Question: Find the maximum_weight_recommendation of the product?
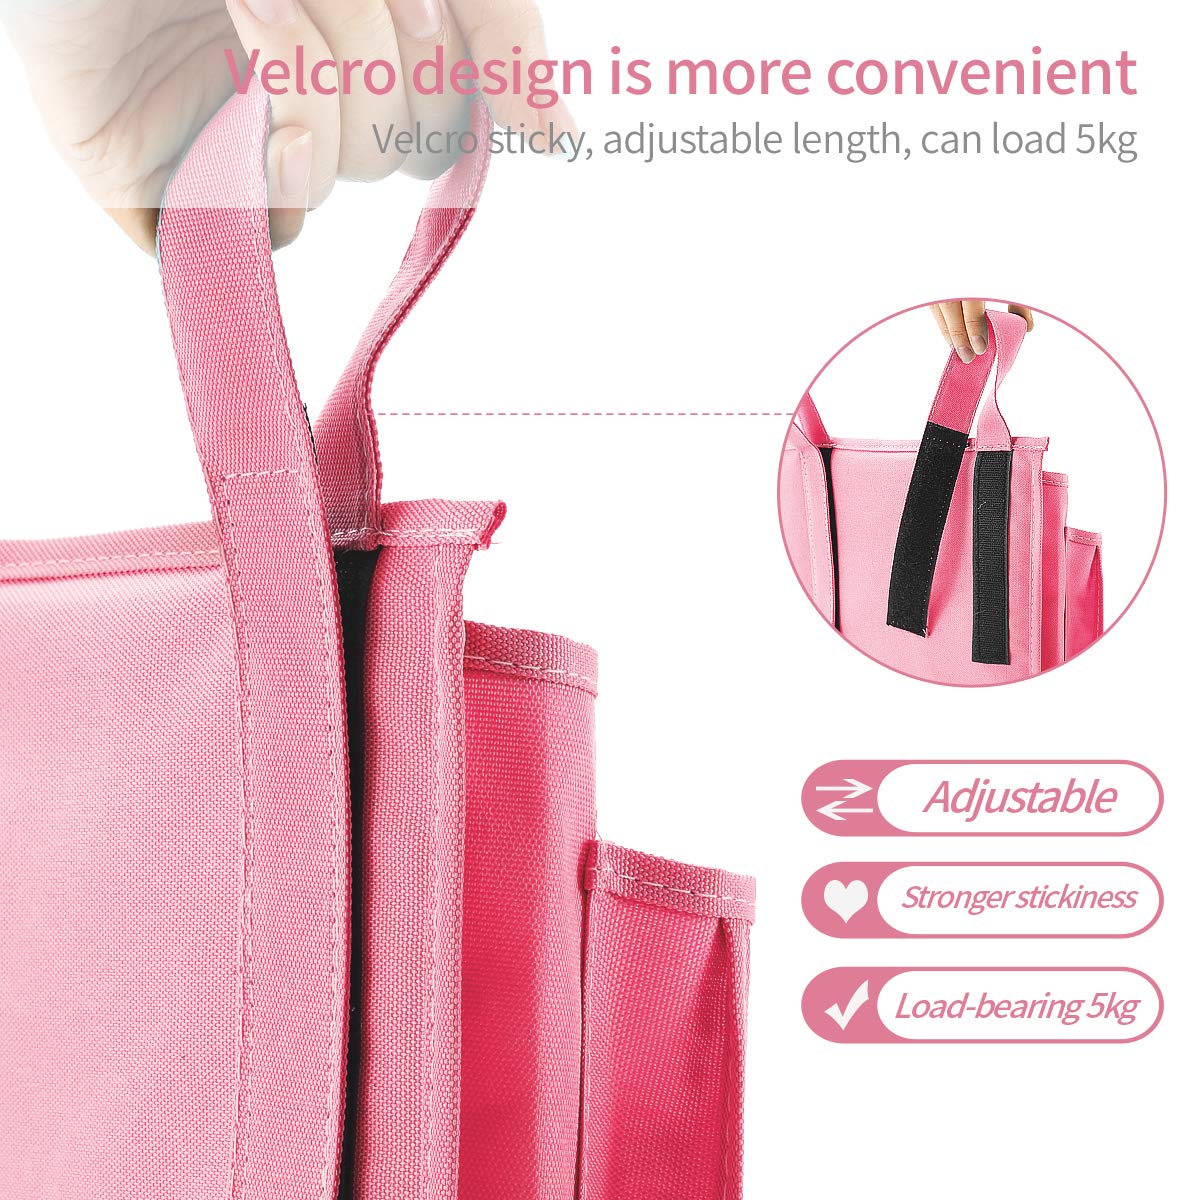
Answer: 5.0 kilogram